Louriza Tronco

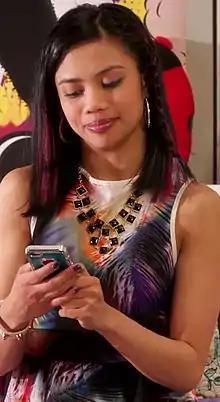
Tronco in 2015

Louriza Tronco (born October 21, 1993) is a Canadian actress and singer who is best known for her starring role as Jodi Mappa in the Nickelodeon and YTV musical comedy "Make It Pop" and for portraying Yuki (sidekick) in the Disney Channel original movie, "Zapped". She also played Andrea in "".